Jean-Marie Georges Girard de Soubeyran

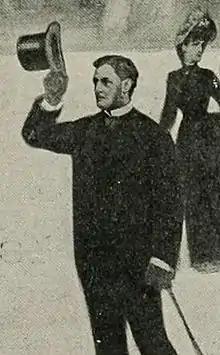
Jean-Marie Georges Girard de Soubeyran depicted in "Panorama Le "Tout-Paris"" by (detail)

Jean-Marie Georges Girard, baron de Soubeyran (3 November 1828, Paris - 2 February 1897, Paris), was a French politician and administrator.